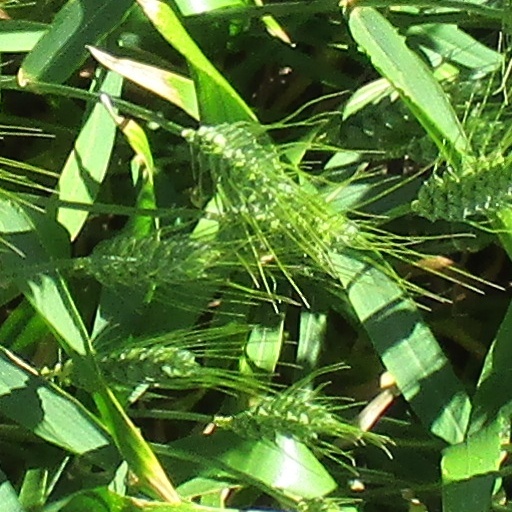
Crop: wheat